Timo Scheider

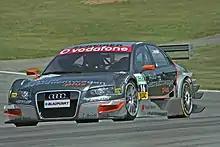
Scheider driving for Audi (Team Rosberg) in the 2006 DTM season, at Brands Hatch.

After one year away, Scheider returned to the DTM in 2006 with Audi Sport Team Rosberg, finishing the season in 10th place. In 2007 he joined the works Audi team, Abt Sportsline, finally taking his first podium finish as he finished seventh overall.